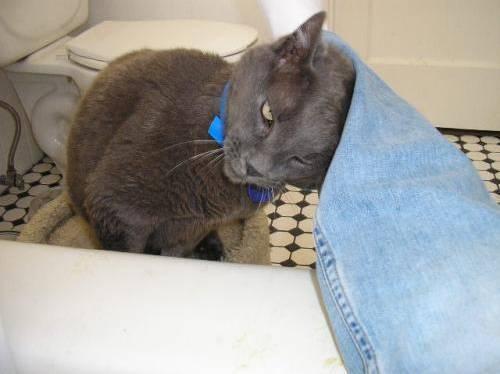
cat